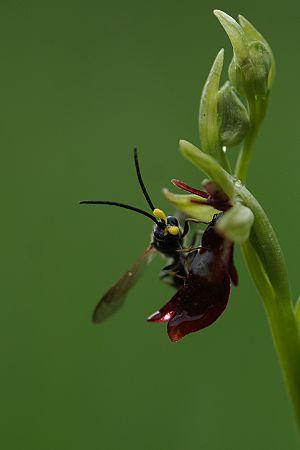
La pseudocopulation ou mimétisme pouyannien désigne un simulacre d'accouplement au cours duquel le mâle n'introduit pas directement le sperme dans les voies génitales de la femelle, notamment lorsqu'il se fait leurrer par une fleur mimant sa partenaire sexuelle.
Argogorytes mystaceus est une espèce d'insectes hyménoptères de la famille des crabronidés, du genre Argogorytes.